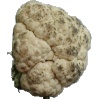
Label: Cauliflower 1